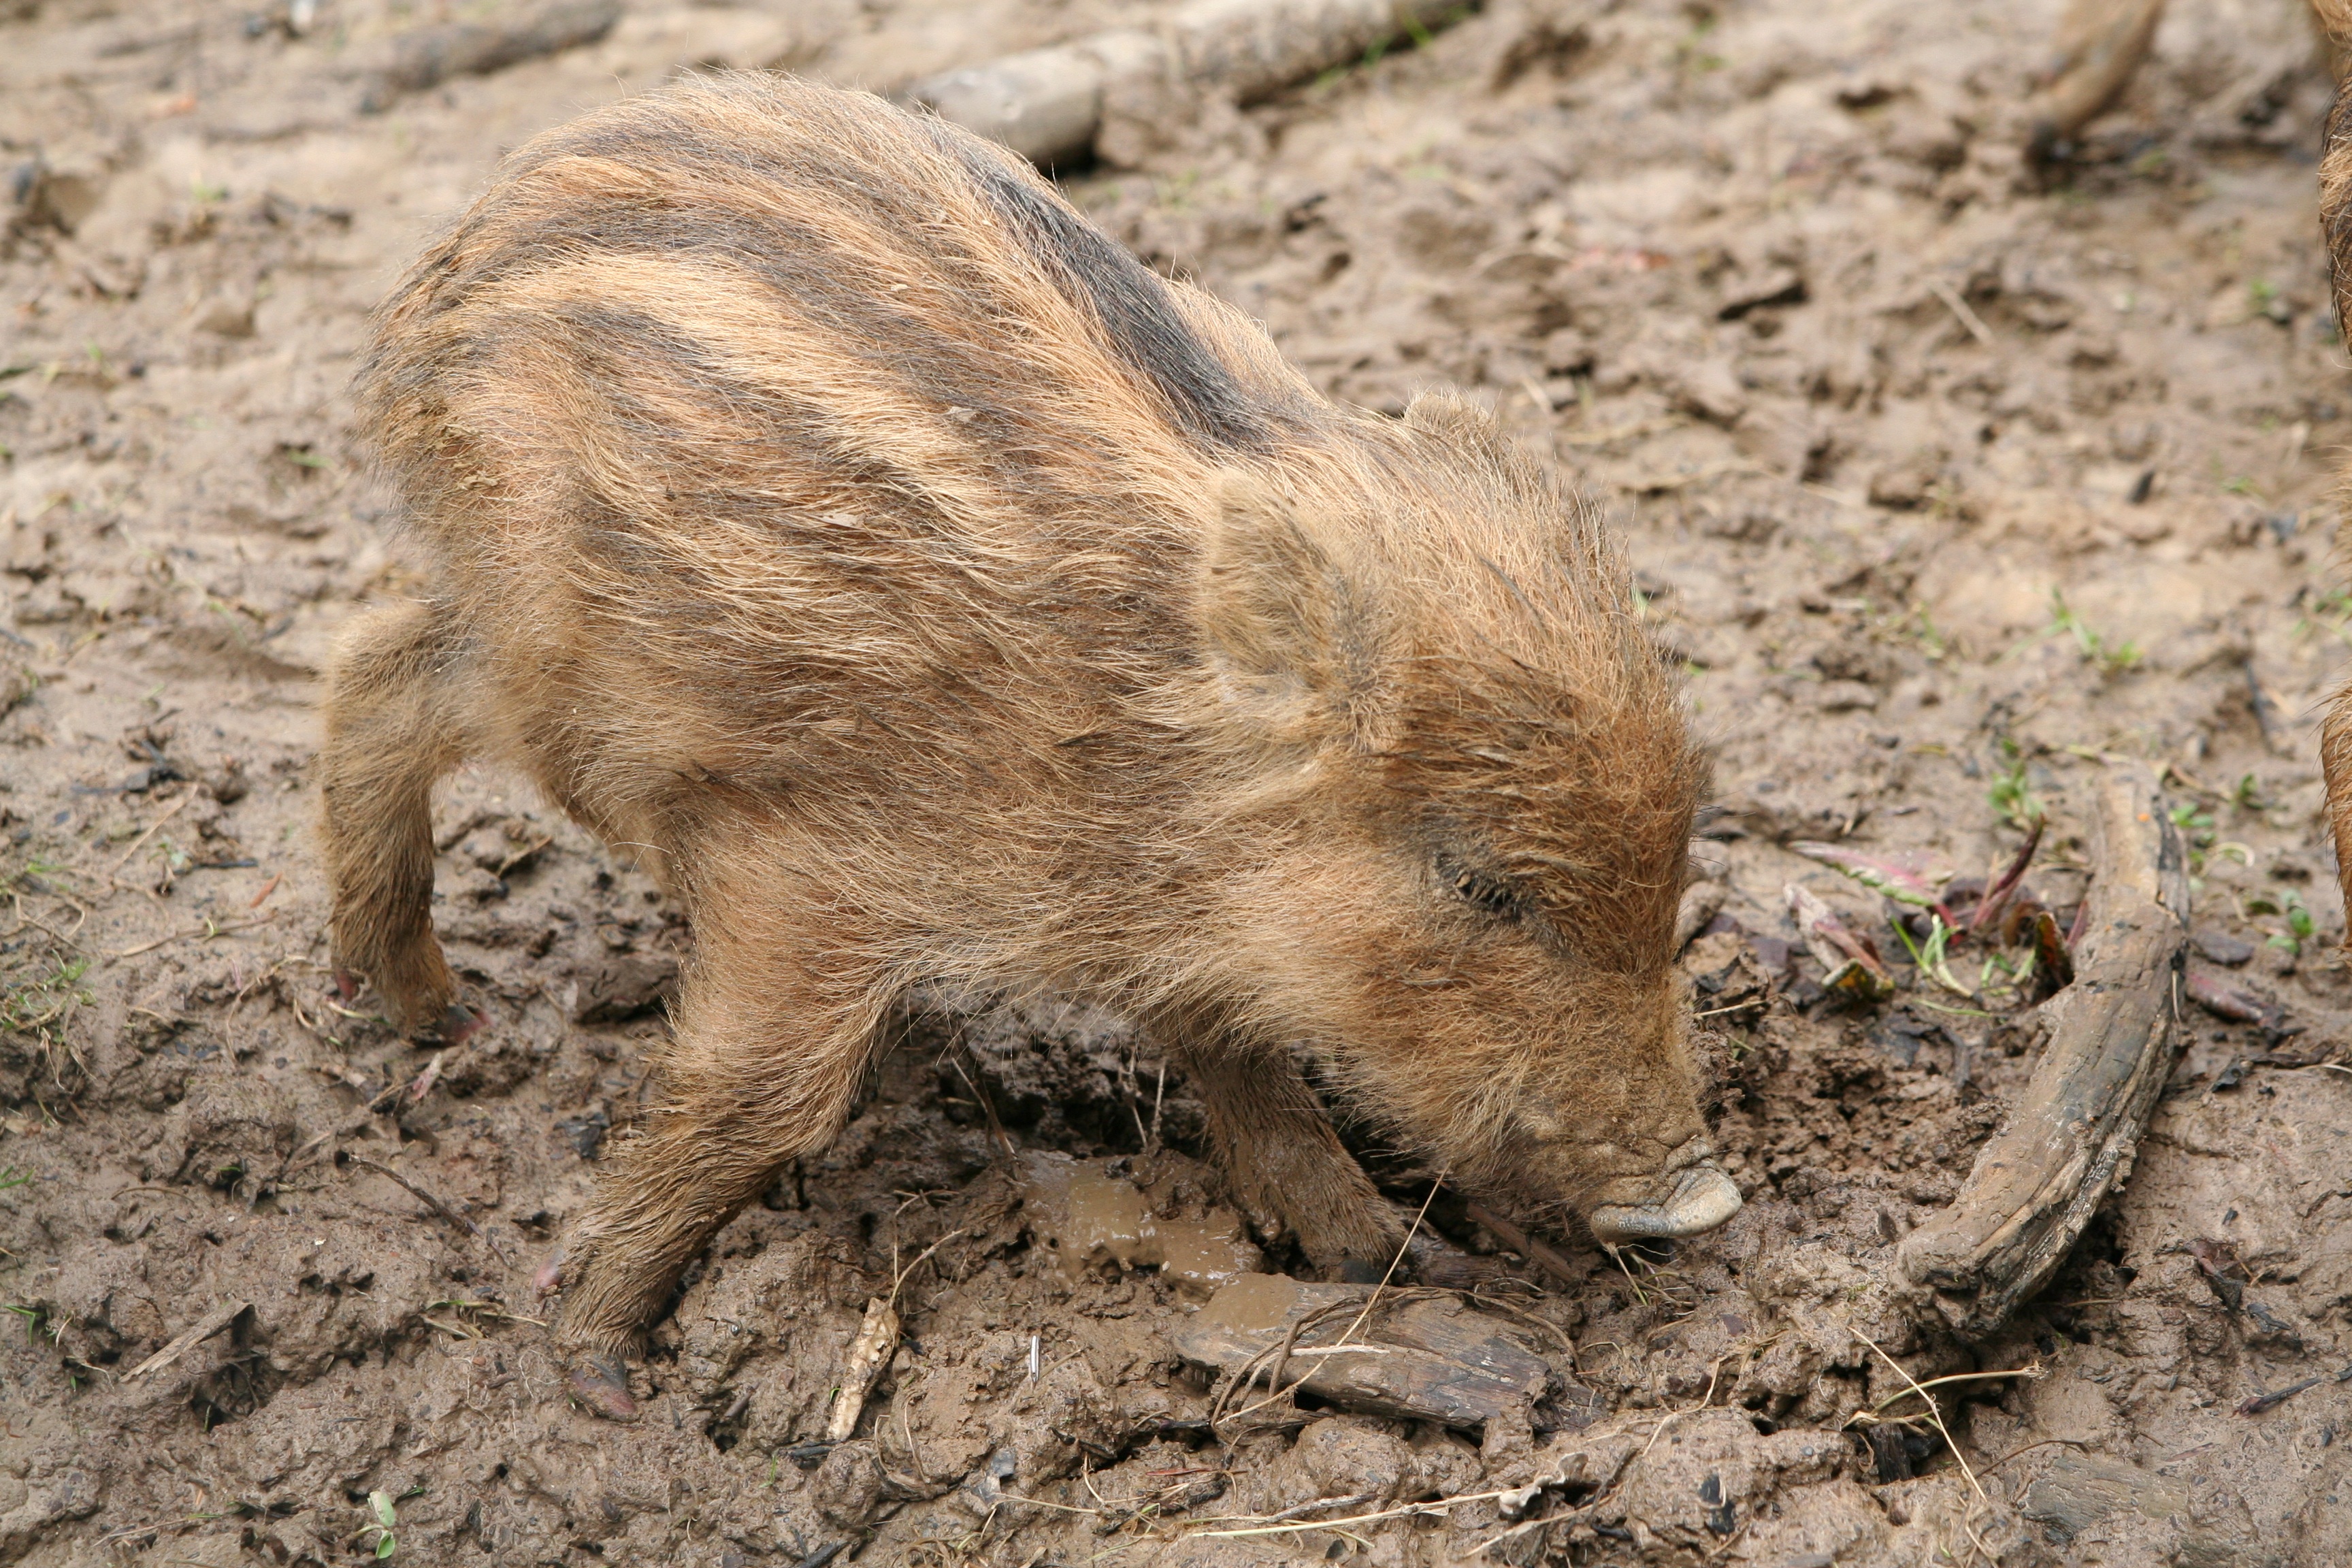
wildlife, wild, mammal, fauna, boar, piglet, vertebrate, pig, wild boar, warthog, rooting, launchy, domestic pig, pig like mammal, peccary